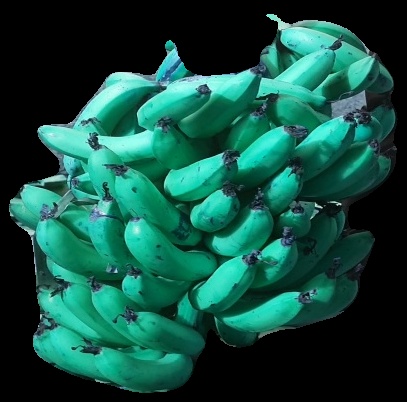
Variety: pachbale
Grade: grade3